William Oughtred

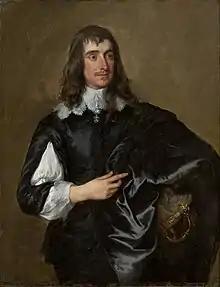
William Howard

Oughtred therefore remained at Albury, serving as rector there for fifty years. His patron, the Earl of Arundel, acquired the fine old seat of Albury House through trustees in 1638: title to the manor was assigned in trust for payment of debts to George Duncombe (of Weston in Albury, embedded in the Carrill and Onslow interests), who maintained the manorial courts until his death in 1646, and then to Duncombe's children. The Park and landscapes, which formed the subject of a series of etchings produced by Wenceslas Hollar, c. 1645, were developed in this period, before a parliamentary sequestration which was eventually discharged in 1653. The Earl having died in 1646, and his son and successor Henry (who renewed the assignment) in 1652, it was the grandson Henry Howard (later Duke of Norfolk) who finally paid for and acquired Albury.